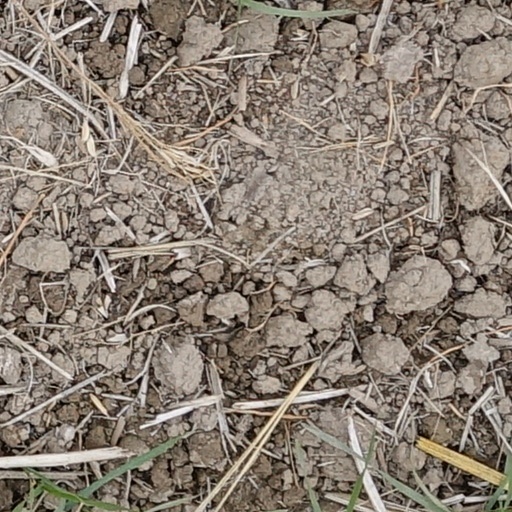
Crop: wheat